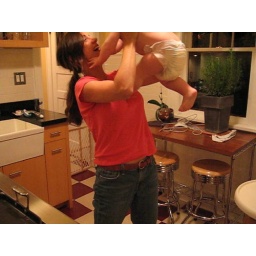
screen shot - movie in gilliss kitchen